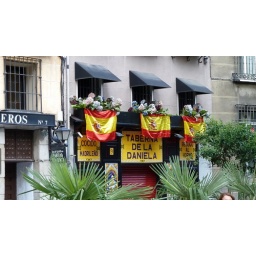
Spanish flags and window flowers decorate a Madrid square - everyone is cheering on Spain in the World Cup.